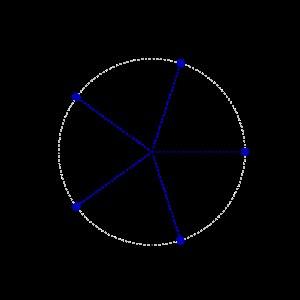
En mathématiques, la théorie des corps de classes est une branche majeure de la théorie algébrique des nombres qui a pour objet la classification des extensions abéliennes, c'est-à-dire galoisiennes et de groupe de Galois commutatif, d'un corps commutatif donné. Plus précisément, il s'agit de décrire et de construire ces extensions en termes de propriétés arithmétiques du corps de base lui-même.